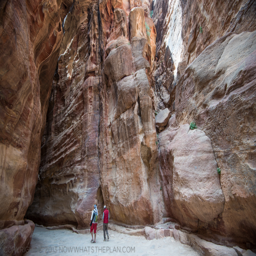
kd and person dwarfed by the colossal rocks